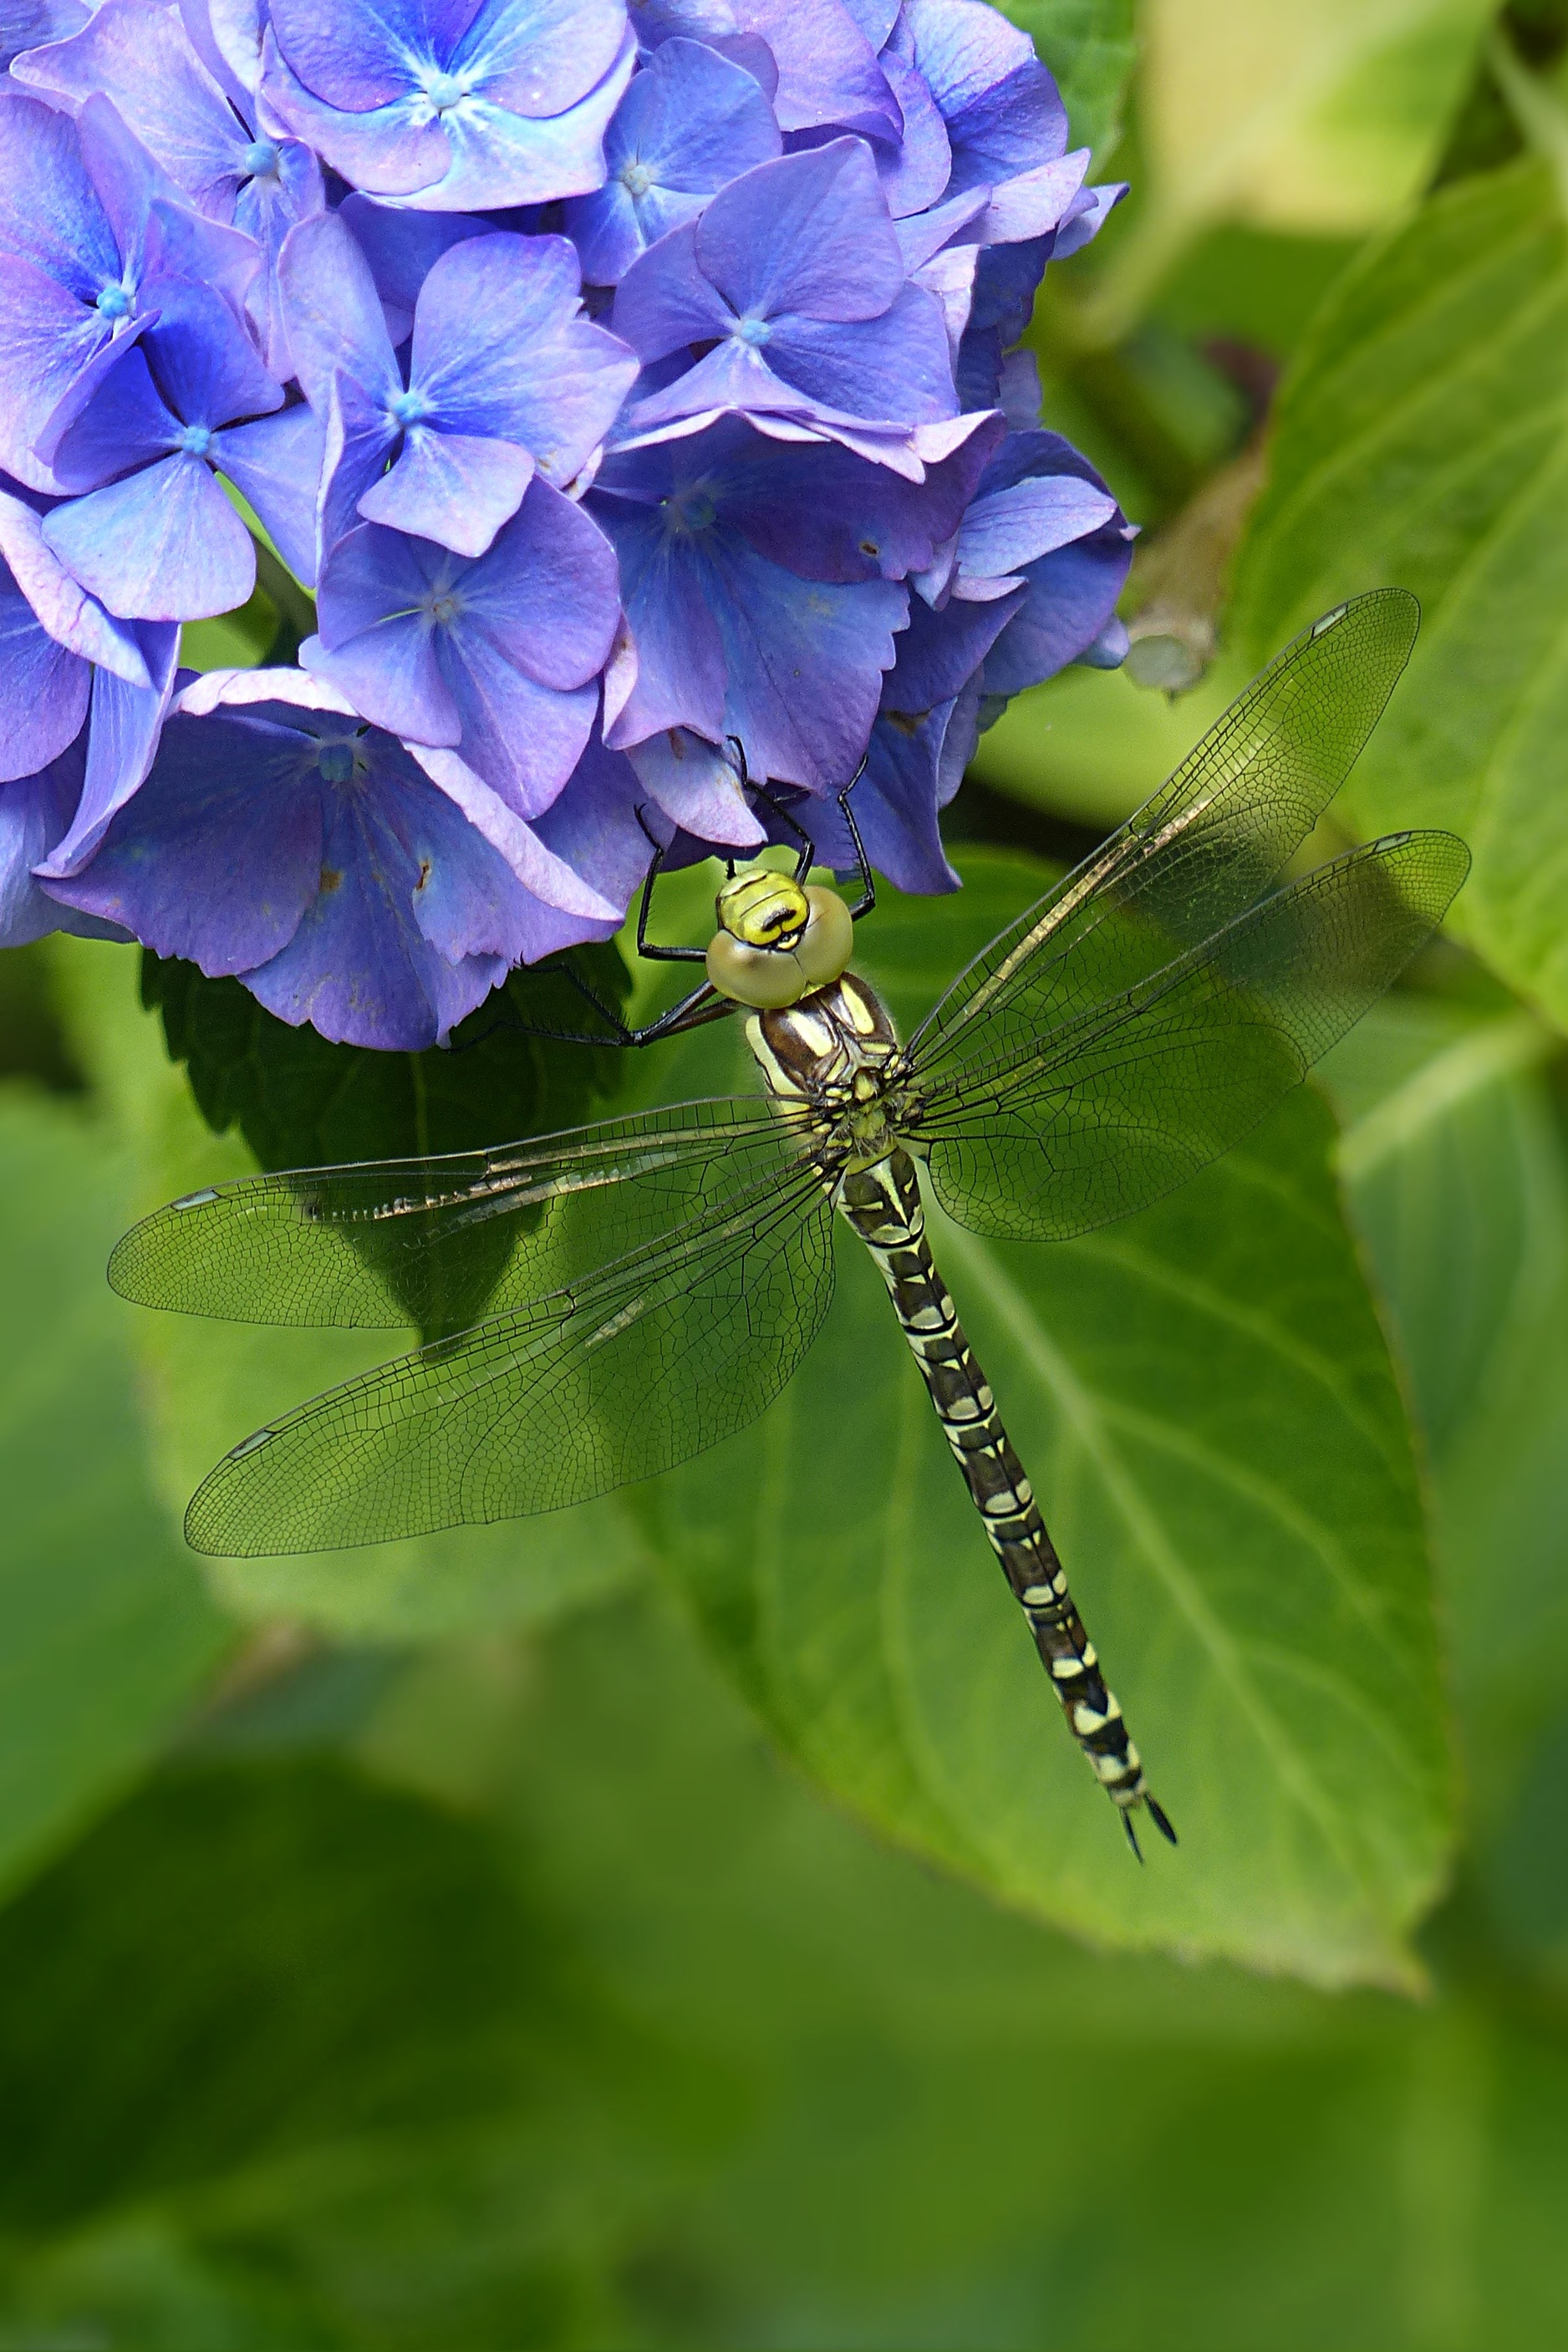
nature, plant, leaf, flower, petal, animal, green, insect, botany, garden, flora, fauna, invertebrate, close up, dragonfly, odonata, macro photography, flowering plant, resting on hydrangea, land plant